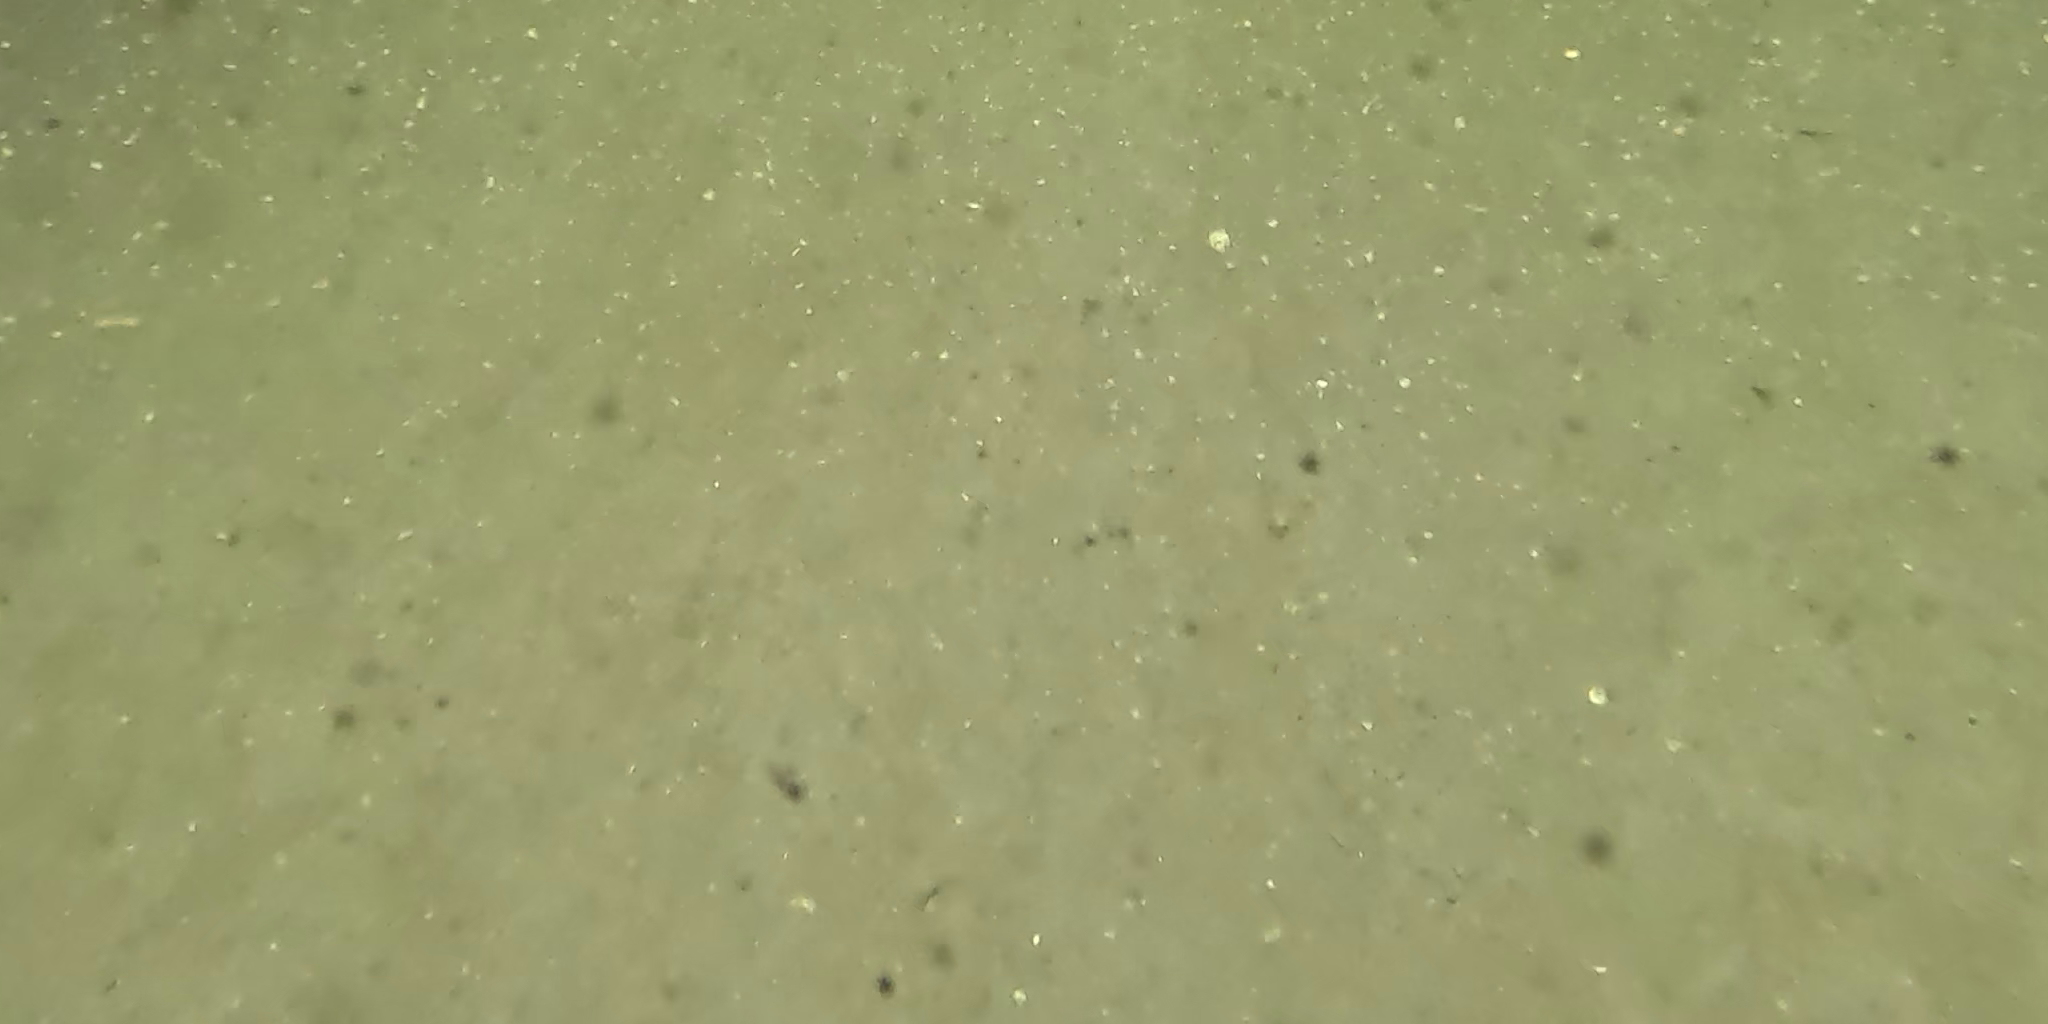
Seabed habitat: sand